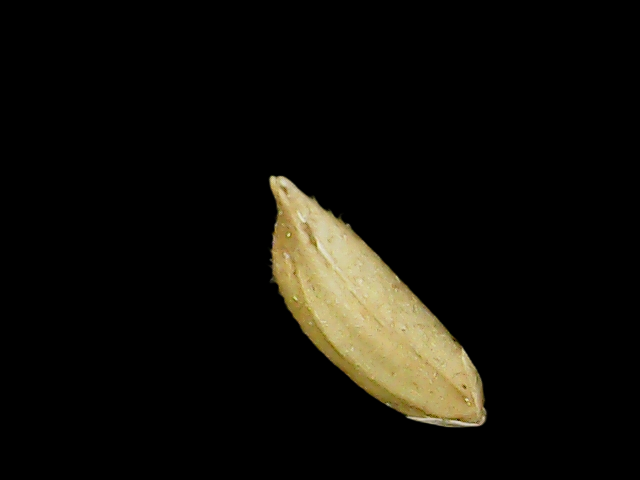
Rice variety: Binadhan12